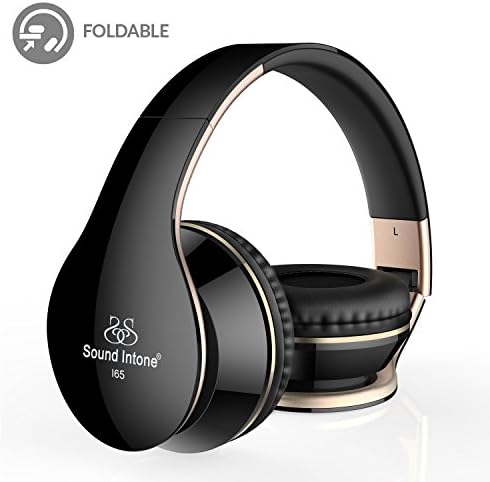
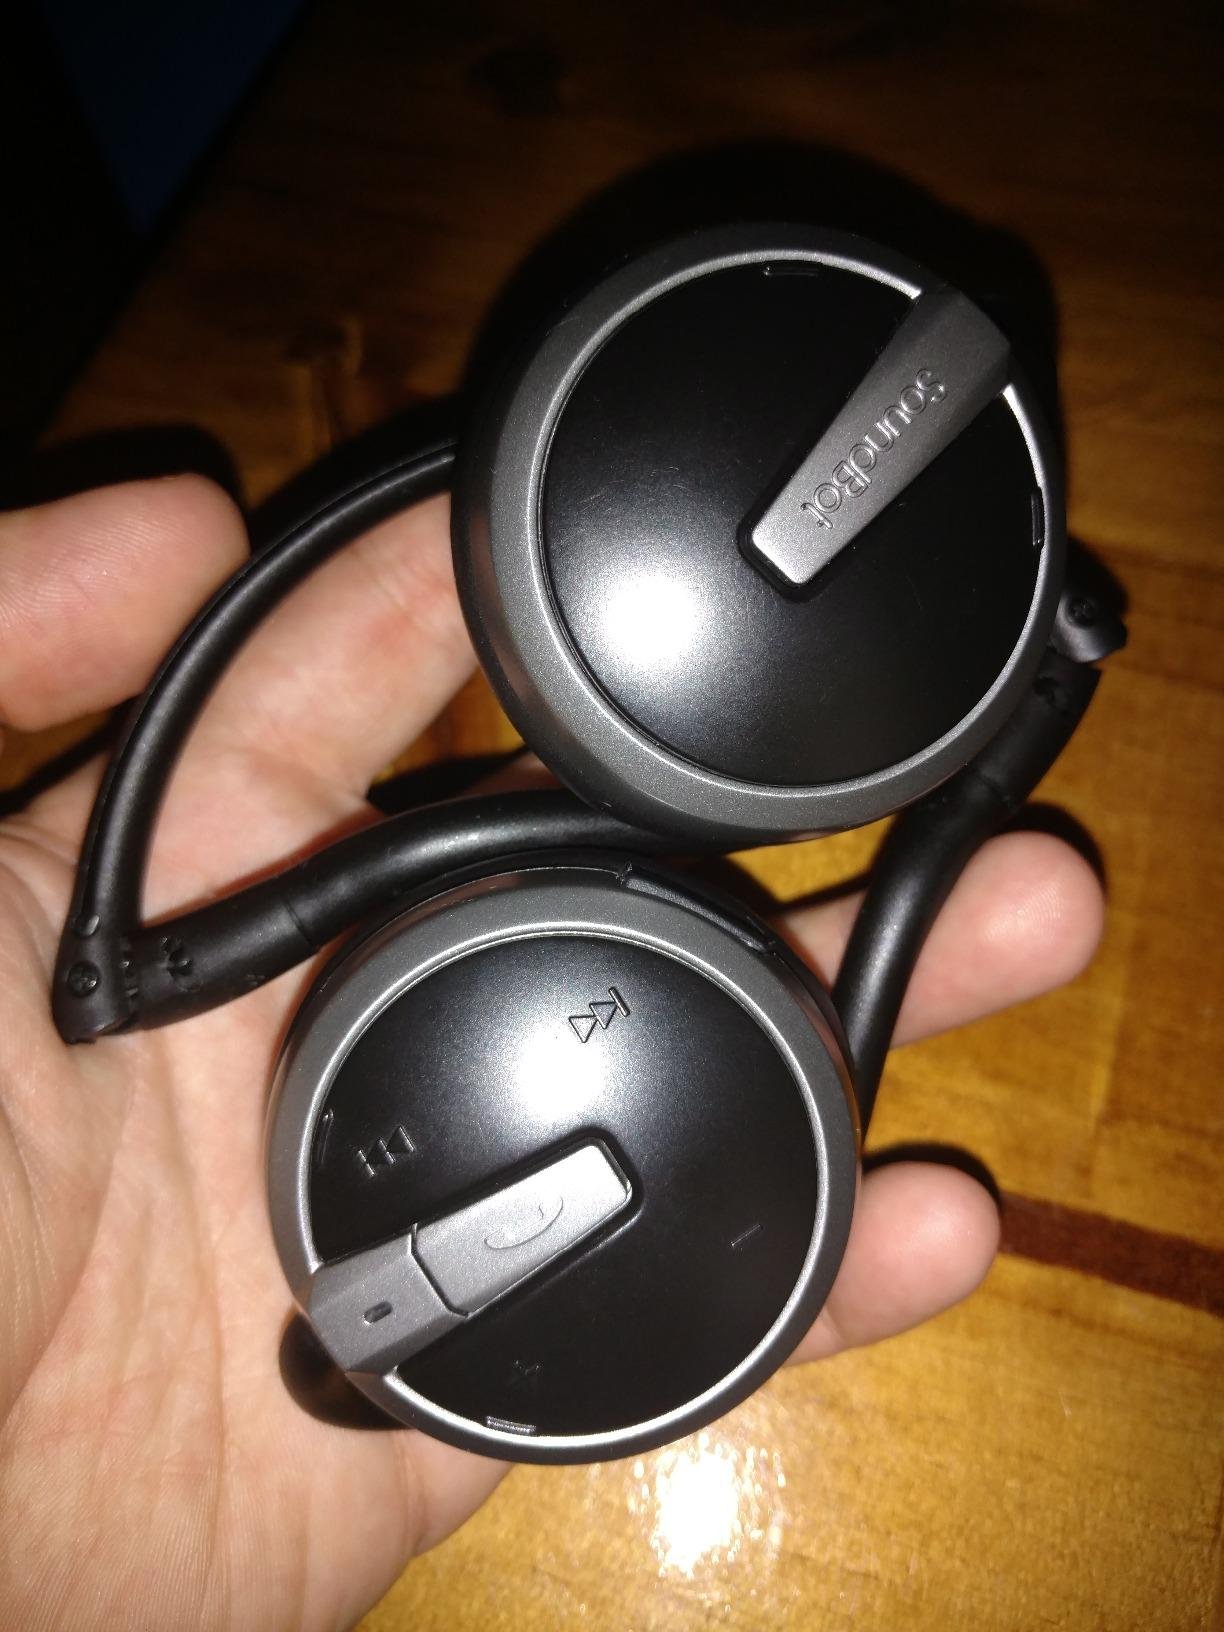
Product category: headphones
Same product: no